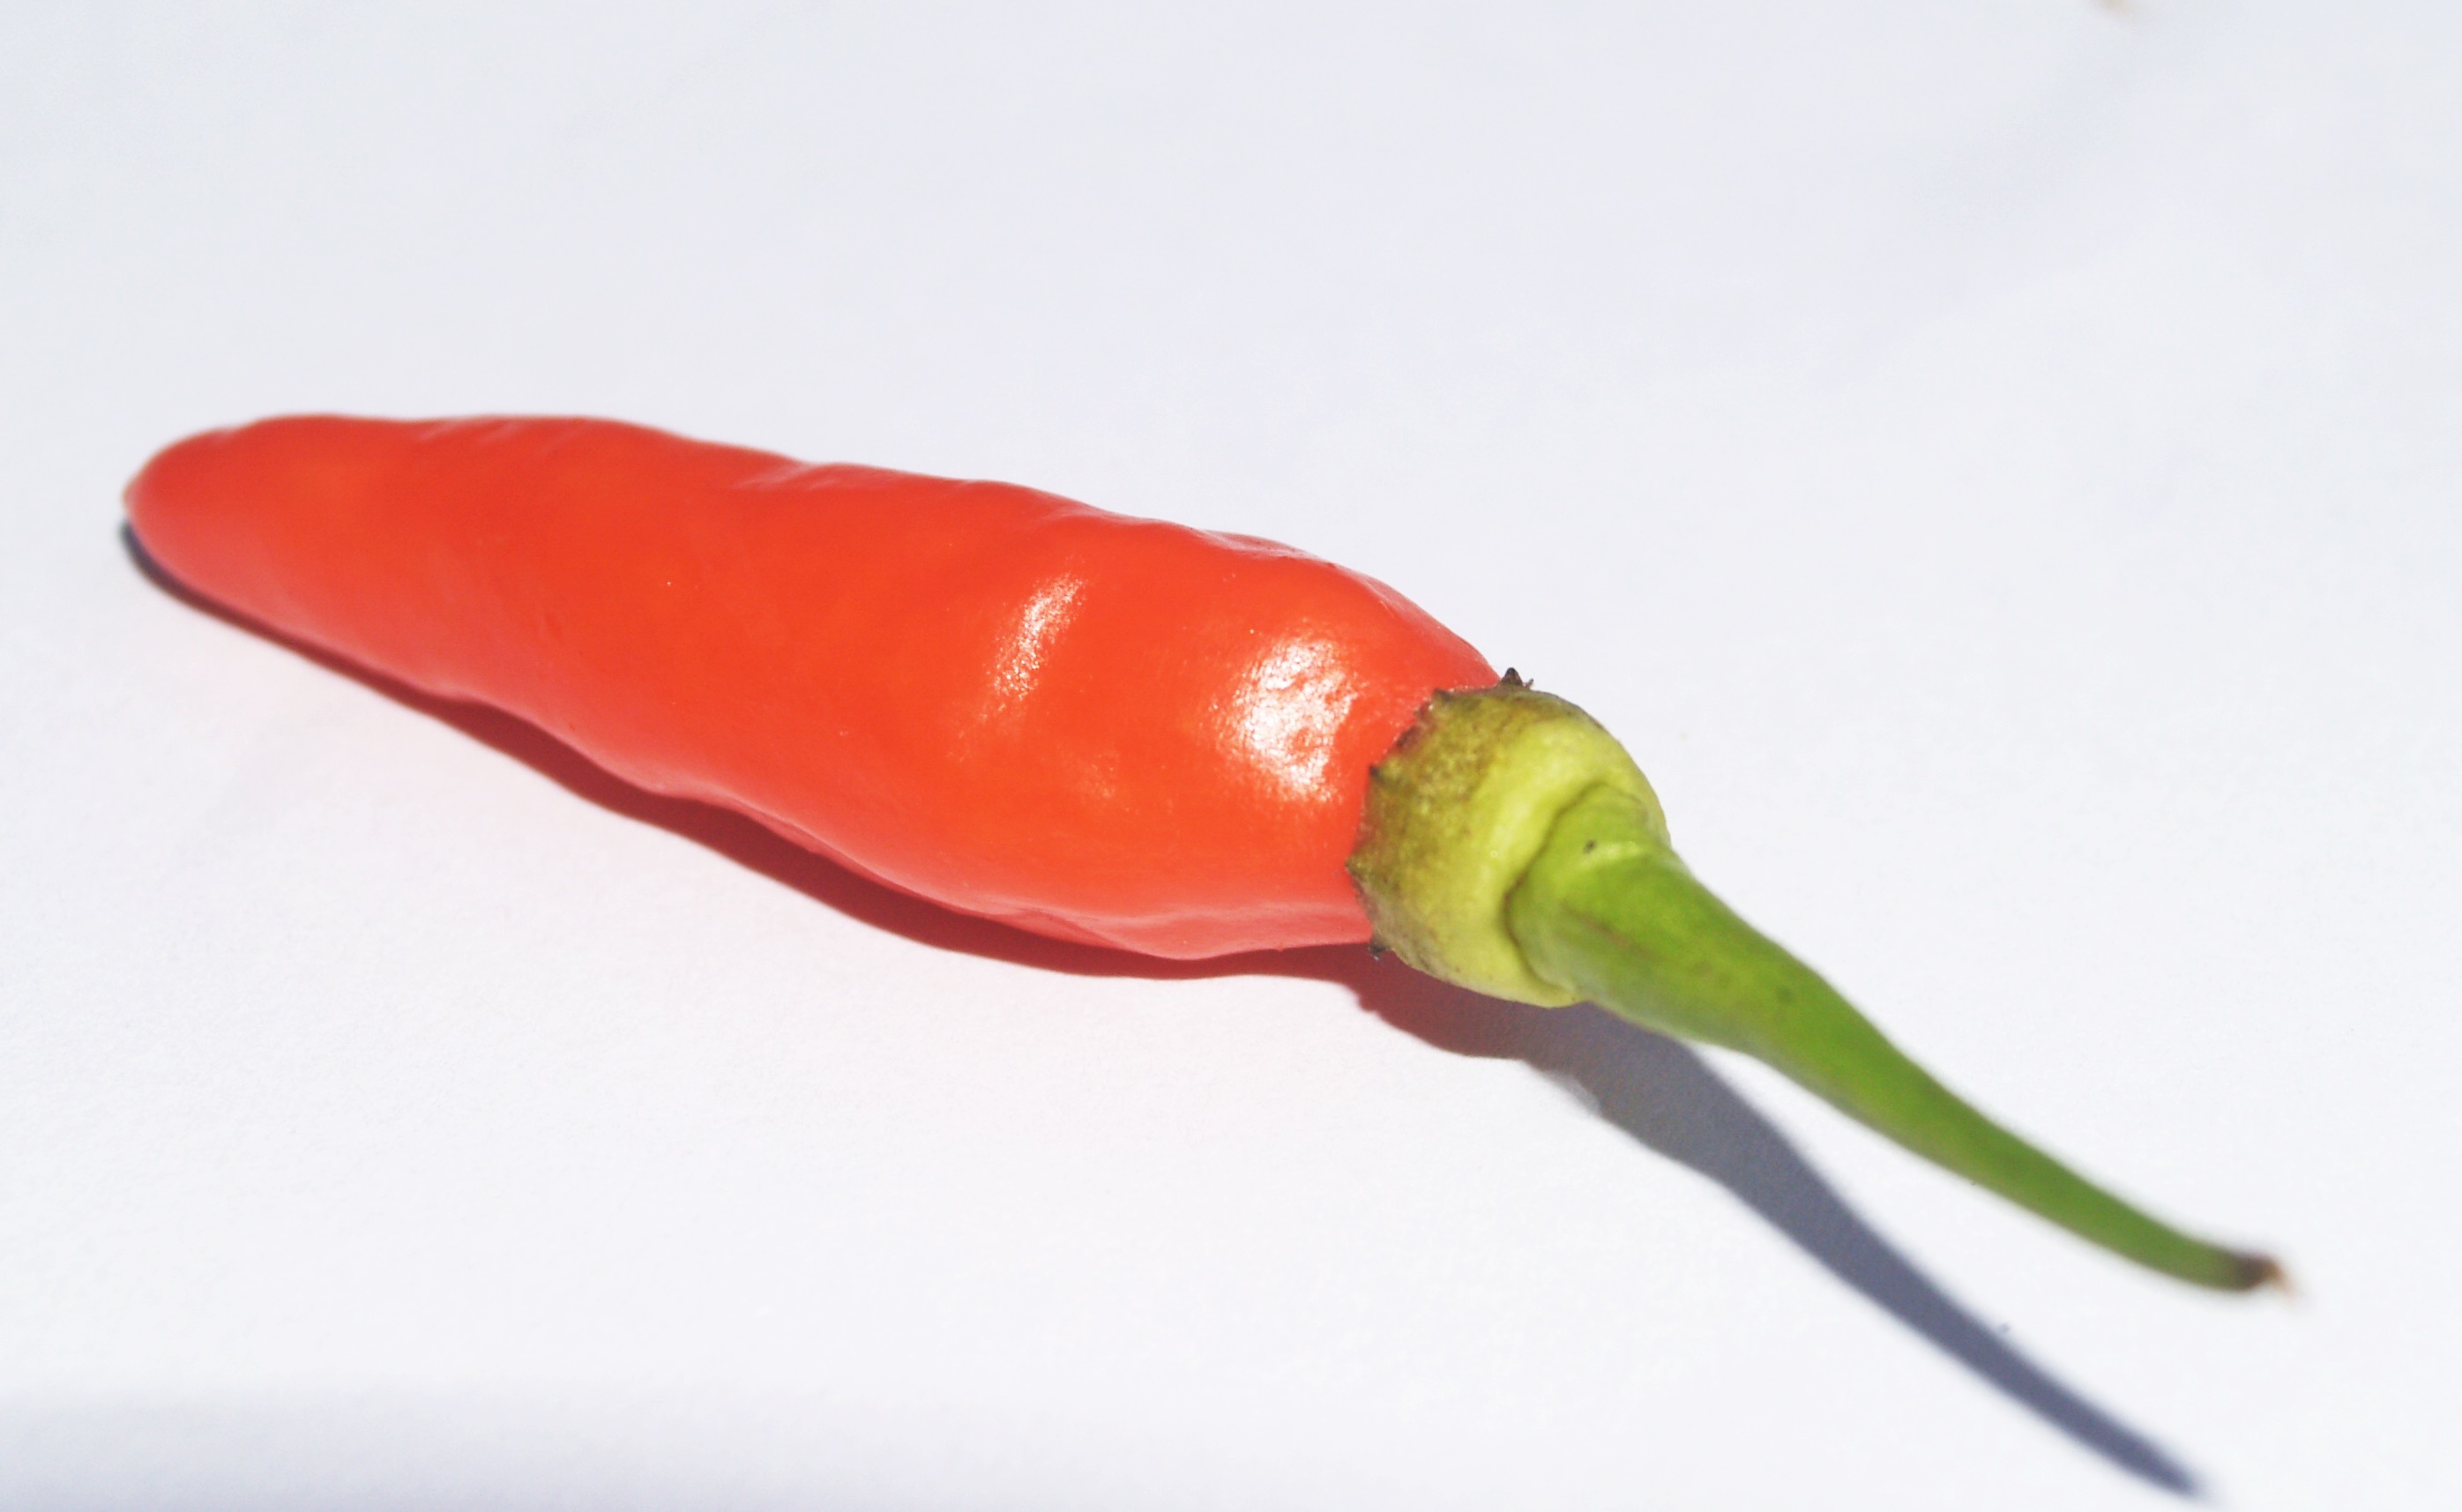
sharp, plant, white, flower, isolated, ripe, bell, pile, food, green, pepper, spice, chili, red, cooking, ingredient, produce, vegetable, color, macro, studio, fresh, kitchen, two, object, closeup, healthy, heat, chile, cook, freshness, pepperoni, close up, seasoning, vitamin, eating, background, burning, mexico, hot, peppers, spicy, chilli, image, detail, salsa, fiery, mexican, paprika, organic, flowering plant, flavoring, cayenne, chili pepper, capsaicin, cayenne pepper, land plant, bell peppers and chili peppers